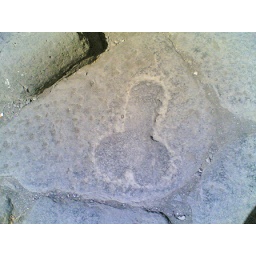
The invariable sign of a brothel. The phallus engraved in a paving slab in the road points towards the house in question.